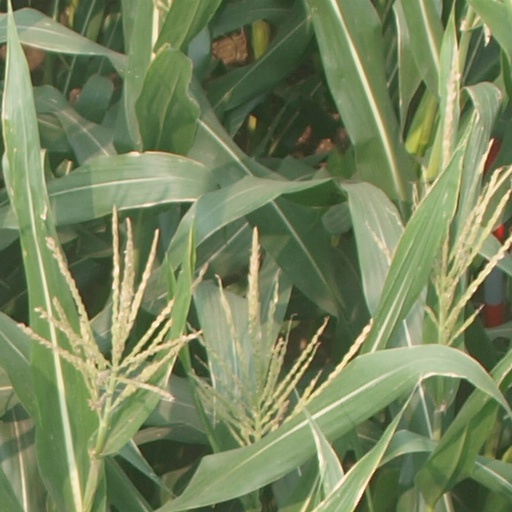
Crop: maize; corn